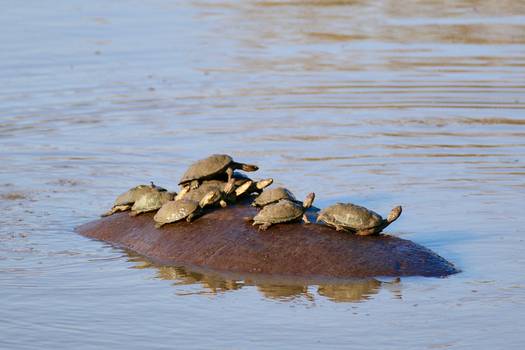
Label: No Watermark